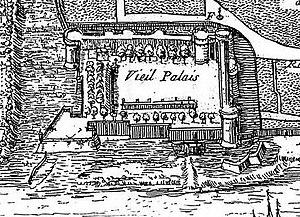
Vieux Palais
Le Vieux Palais est le château royal construit par Henri V et détruit pendant la Révolution.